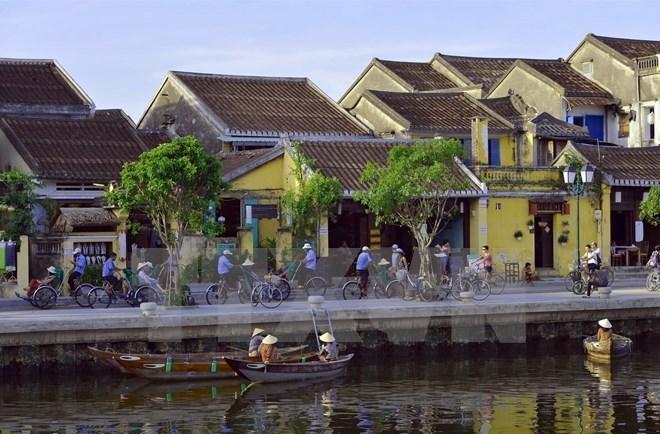
có sự xuất hiện của một con phố cổ ở ven sông